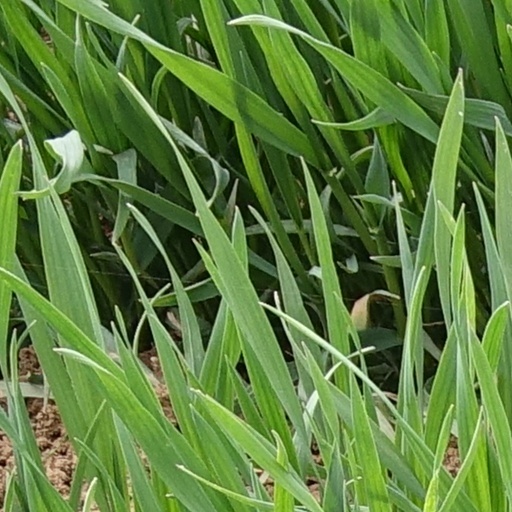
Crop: wheat